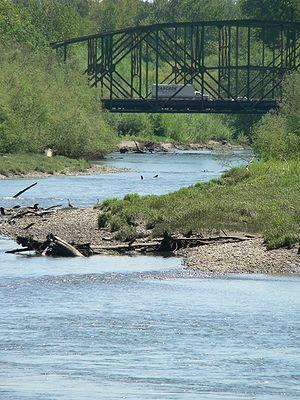
L'Interstate 5 est l'autoroute inter-États la plus à l'ouest des États-Unis. Son terminus nord est la frontière avec le Canada à Blaine, dans l'État de Washington. Elle se termine au sud dans le quartier San Ysidro de San Diego, près de la frontière avec le Mexique. Elle relie les principales agglomérations de la Californie, de l'Oregon et de l'État de Washington.